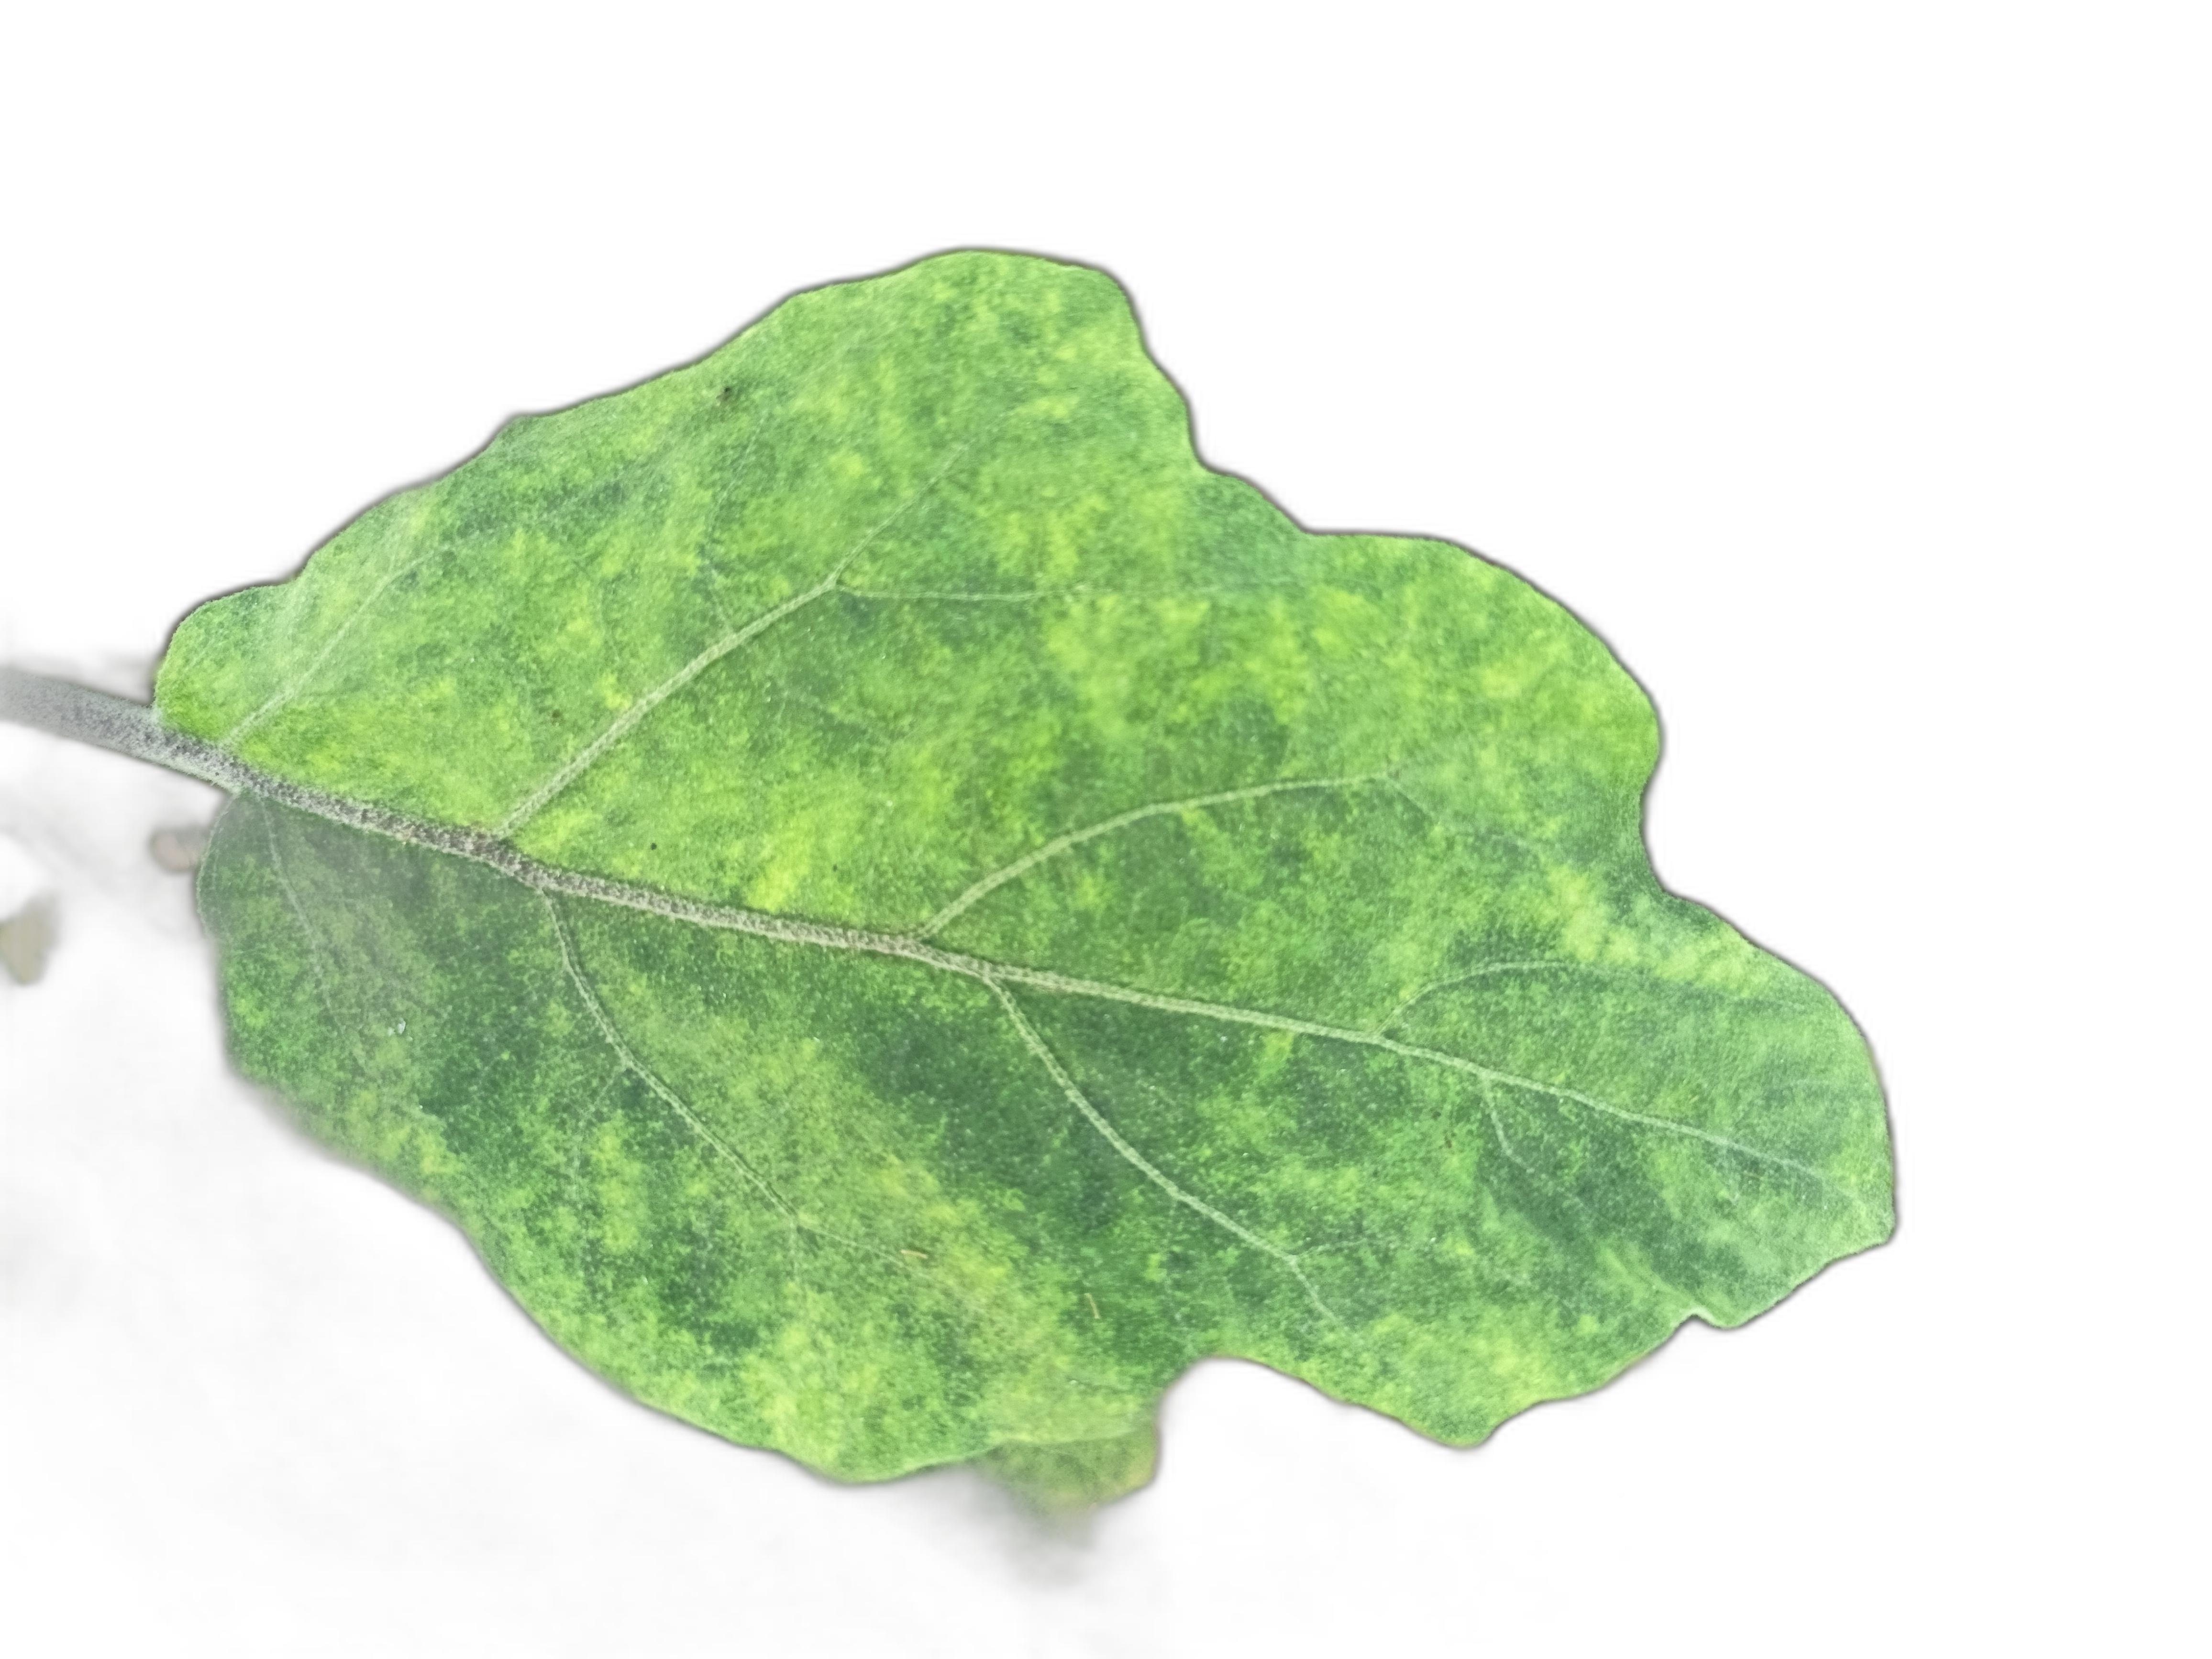
Label: Mosaic Virus Disease